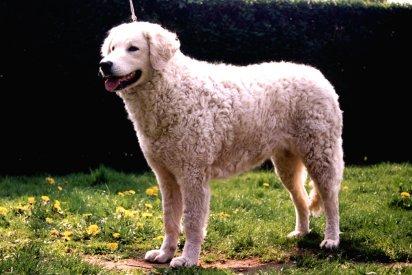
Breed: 223-n000067-kuvasz